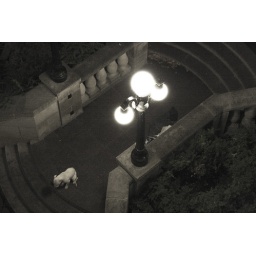
Came across a dog in downtown Rideau keeping watch over his master sleeping under the light.